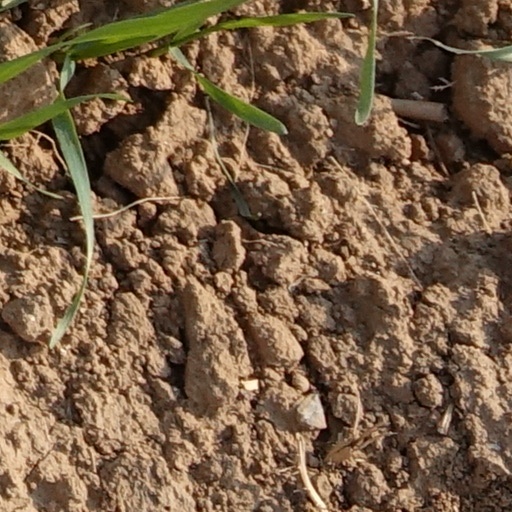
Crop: wheat